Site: brandenburg
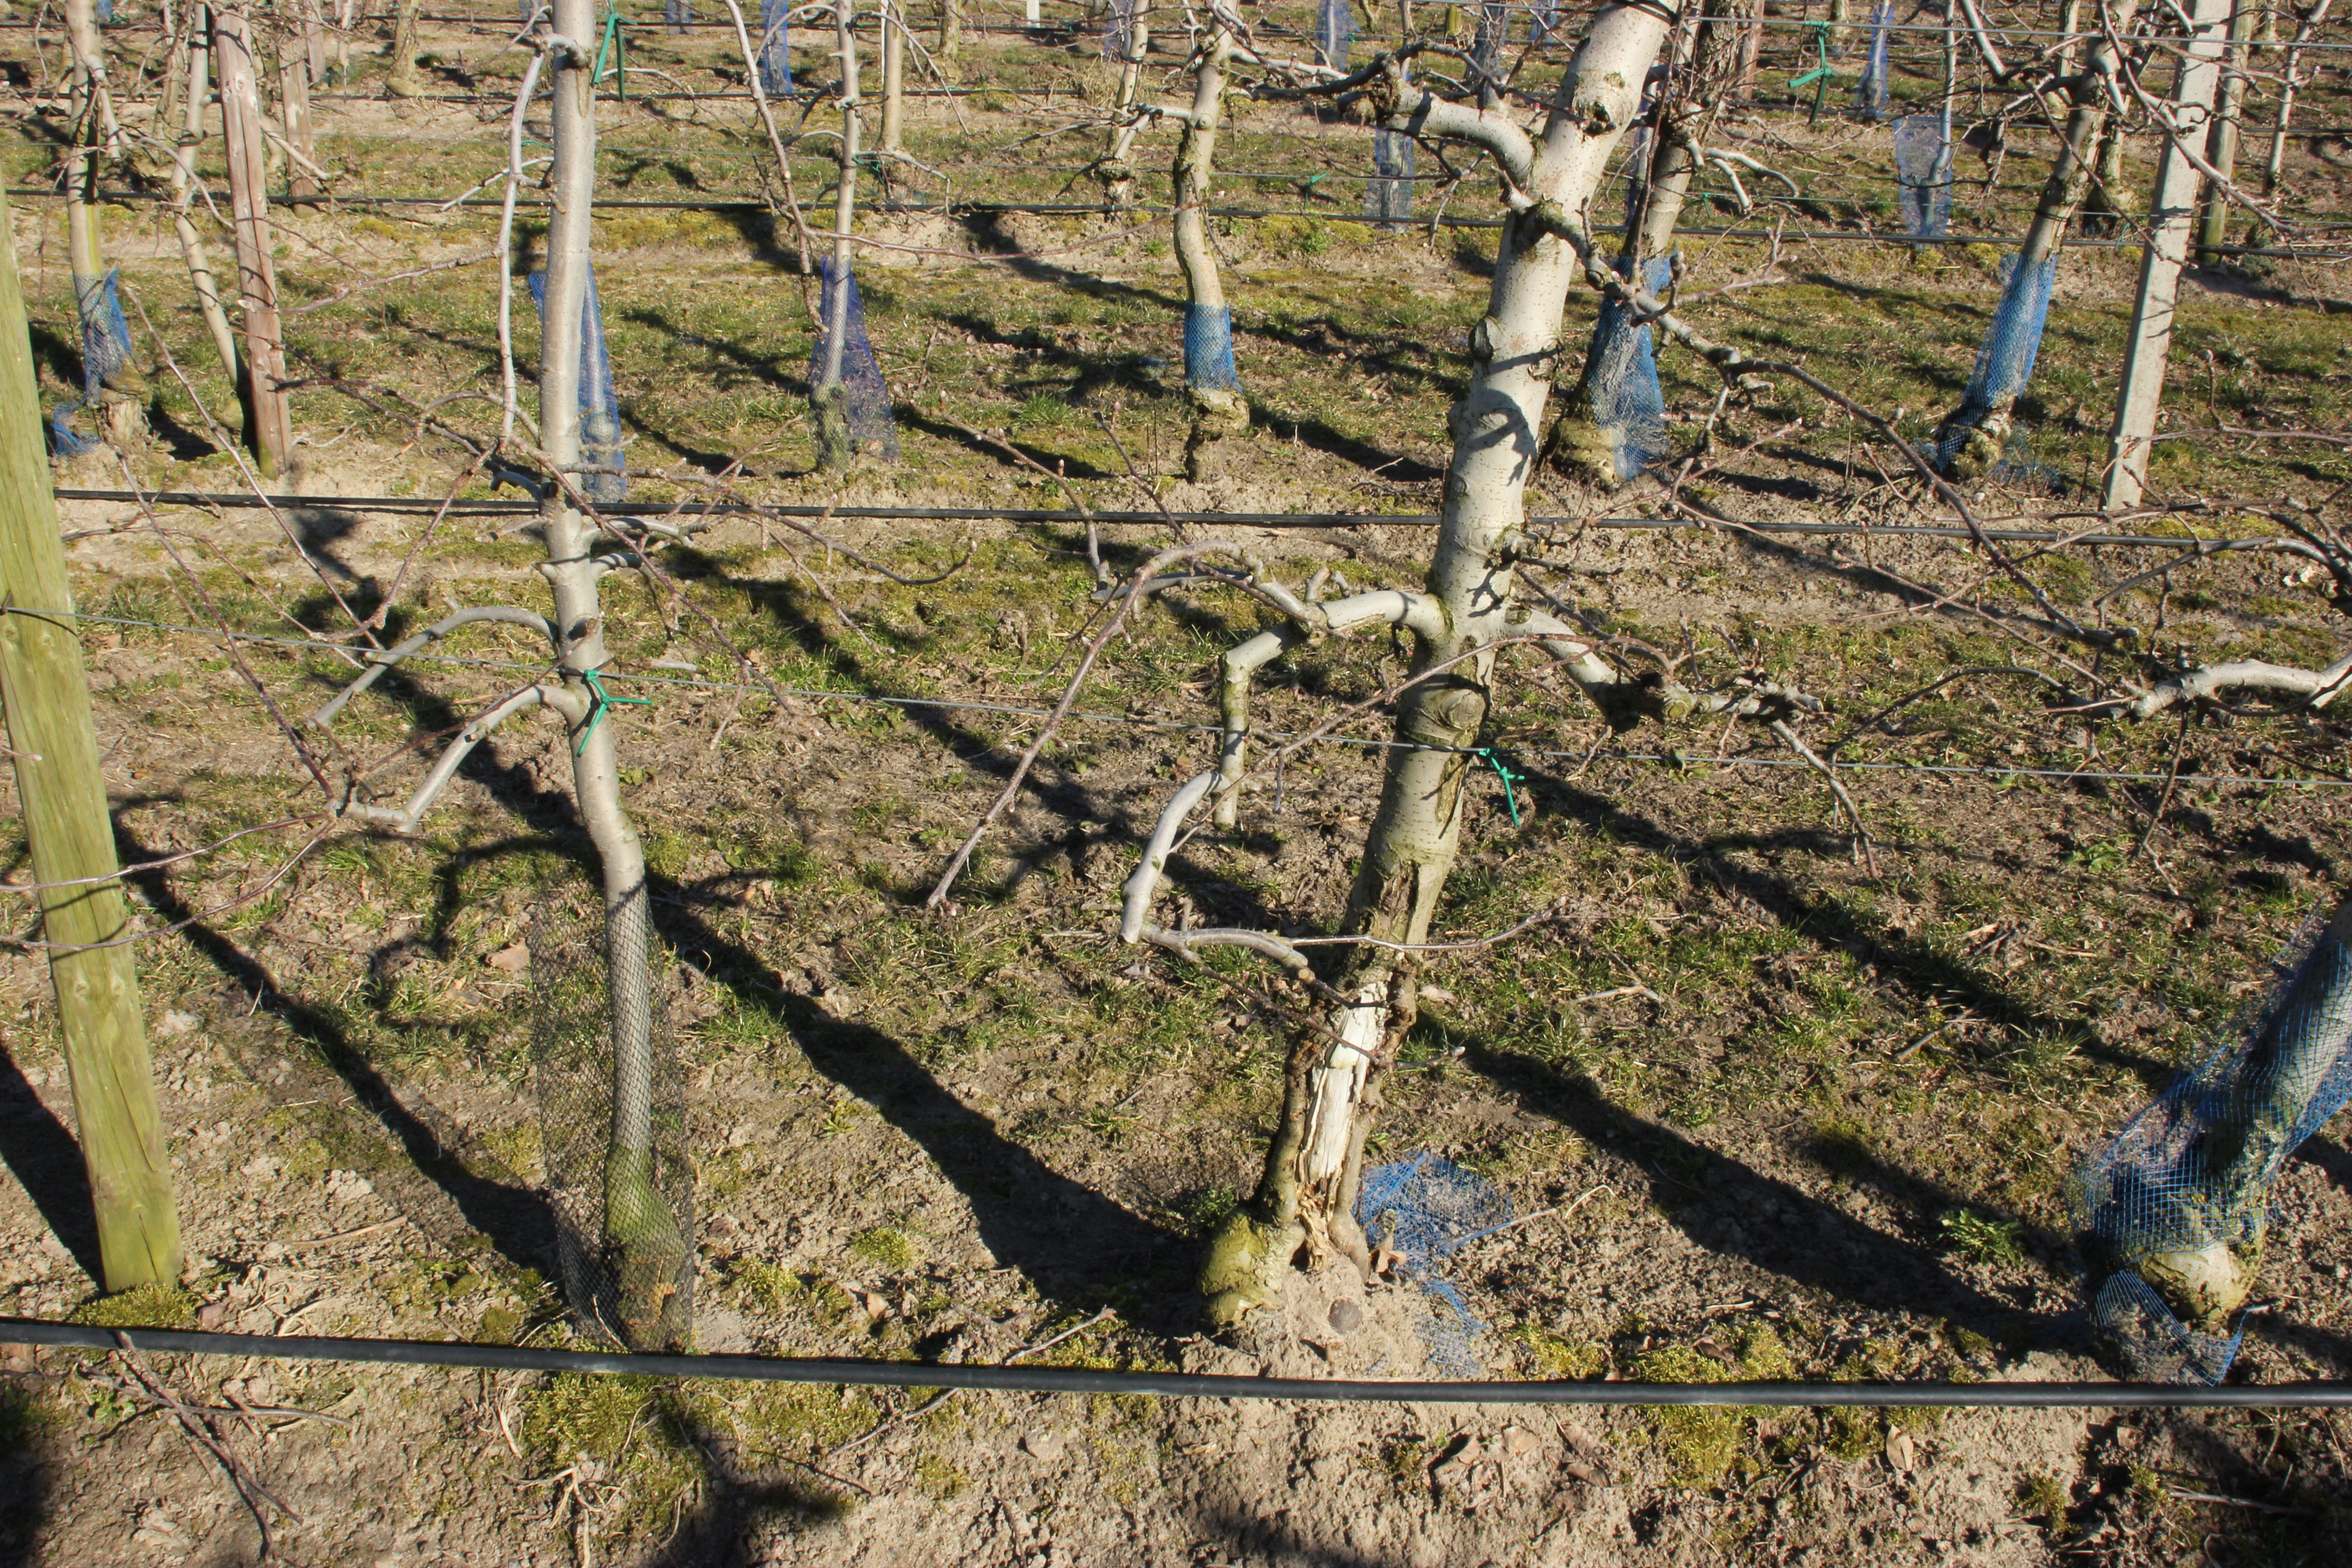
Growth stage (BBCH 03): Bud development